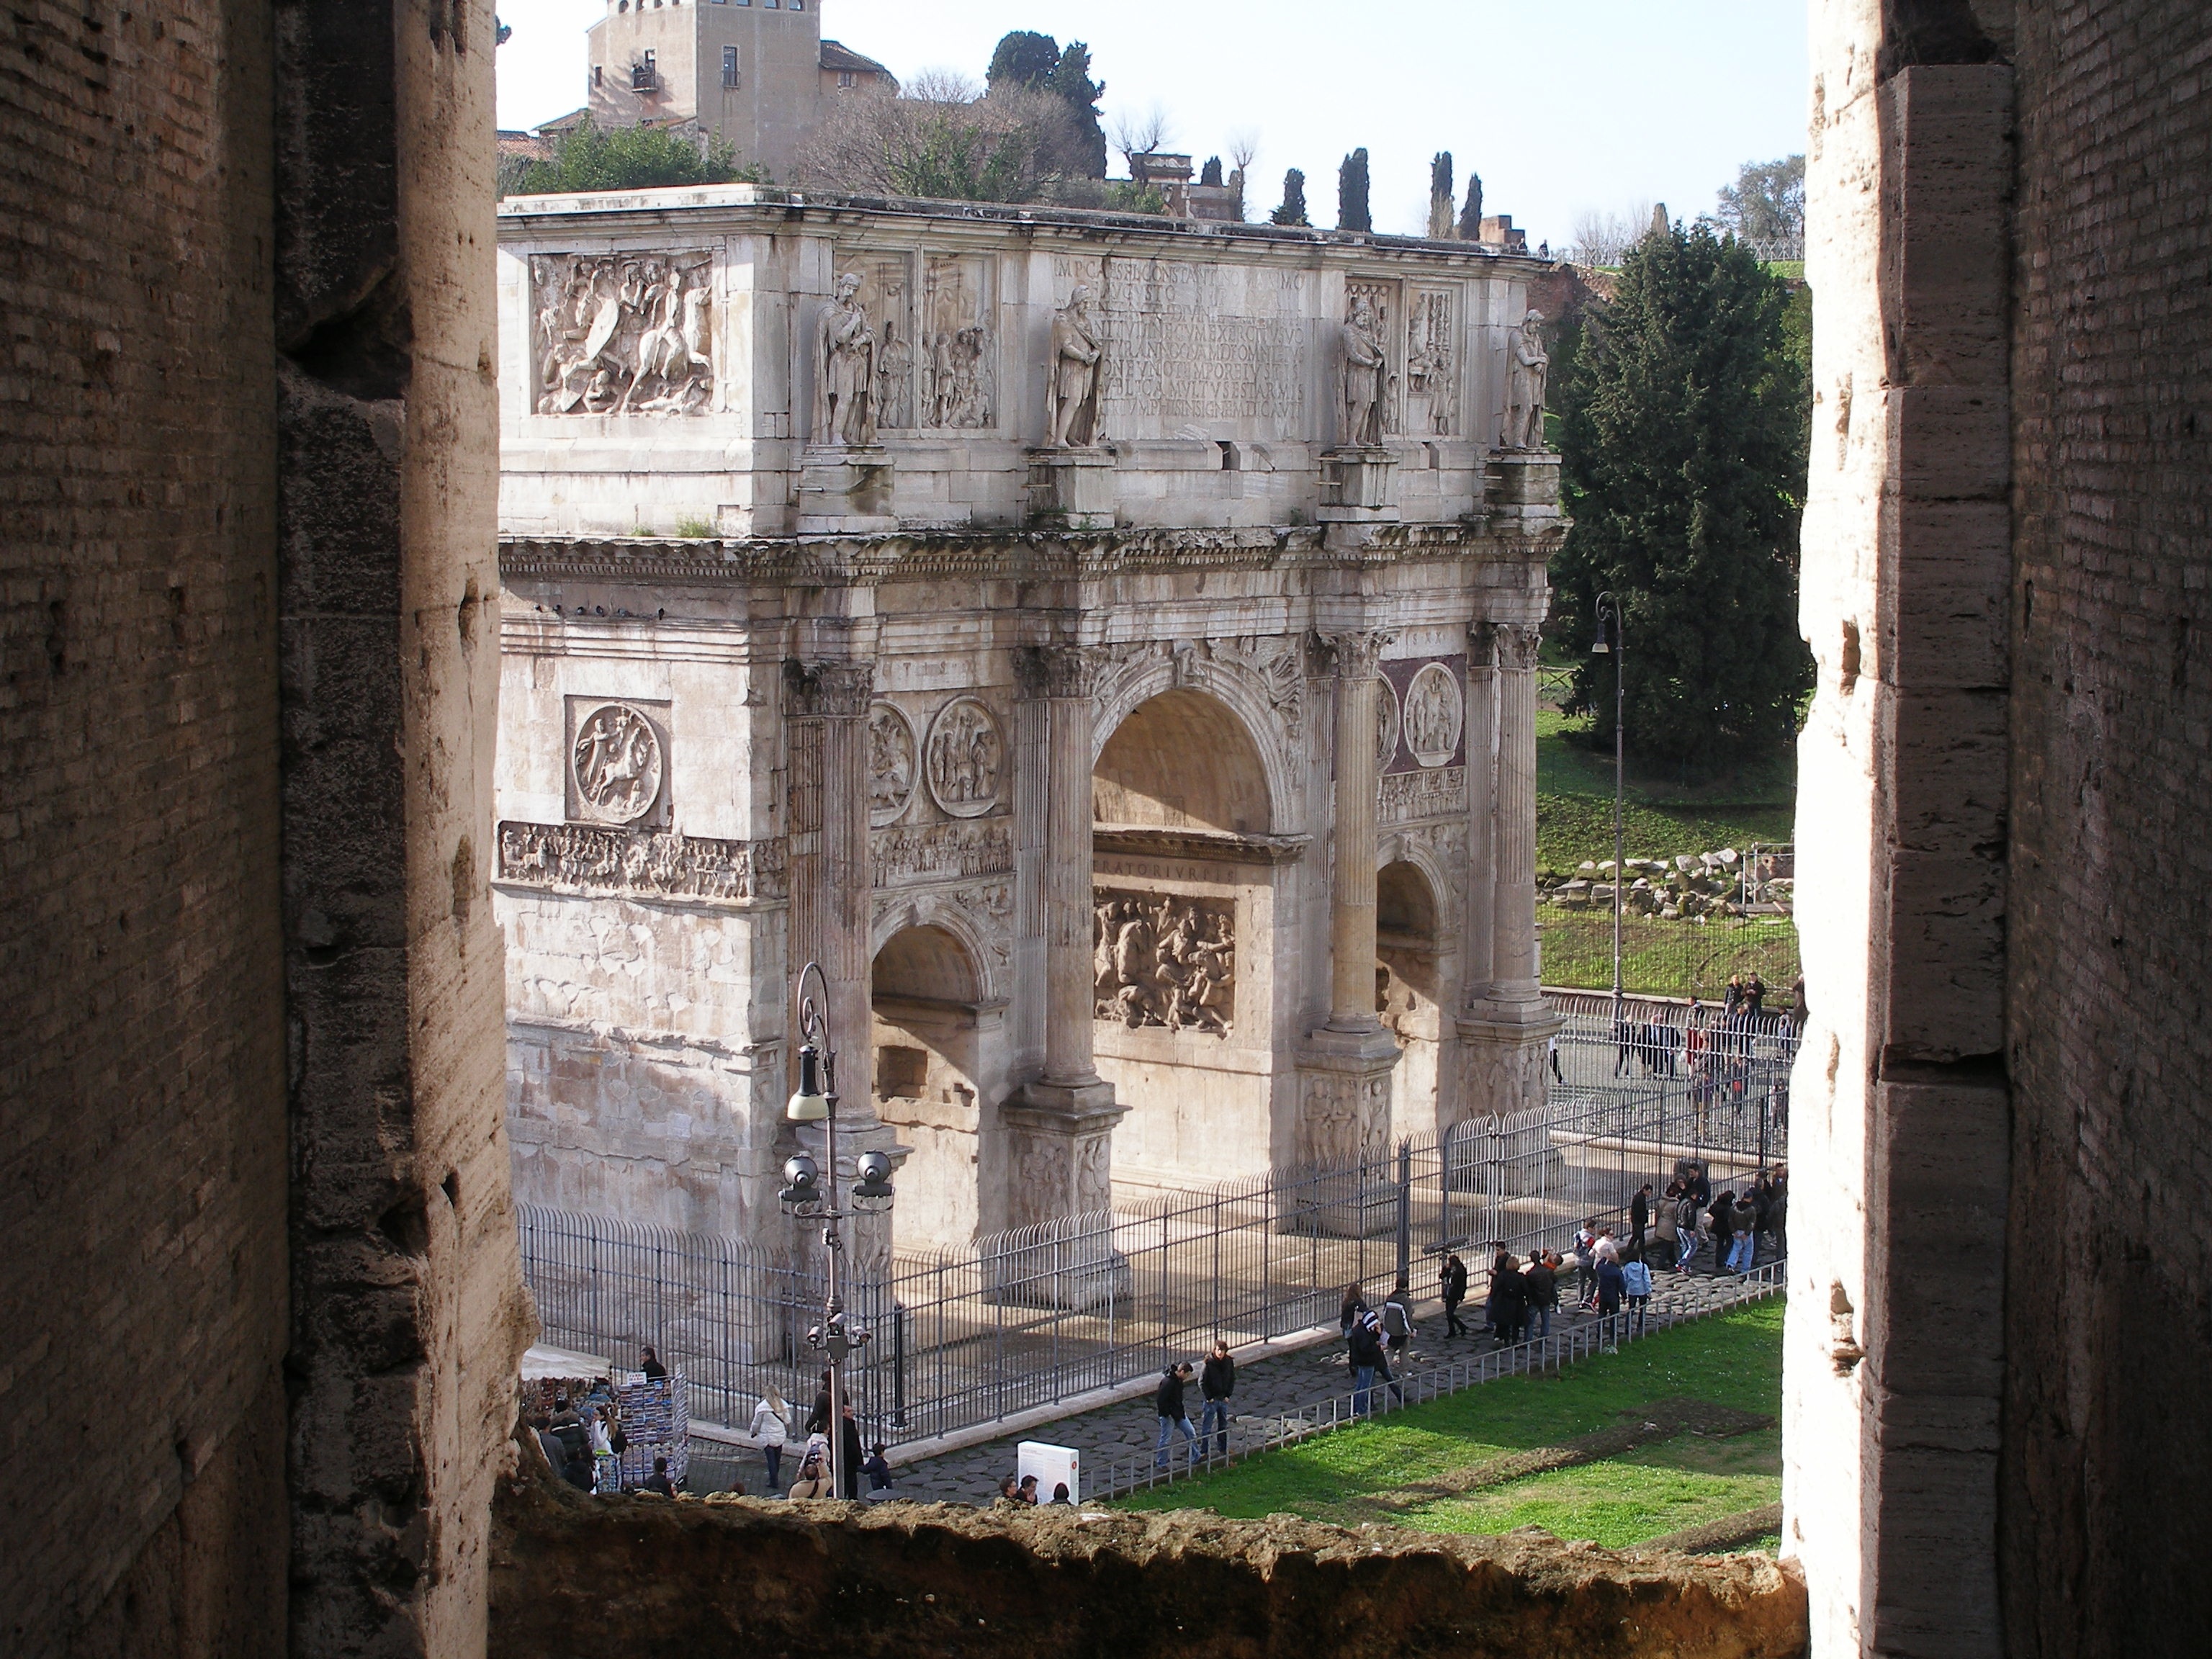
architecture, arch, ruins, history, ancient rome, ancient history, human settlement, ancient roman architecture